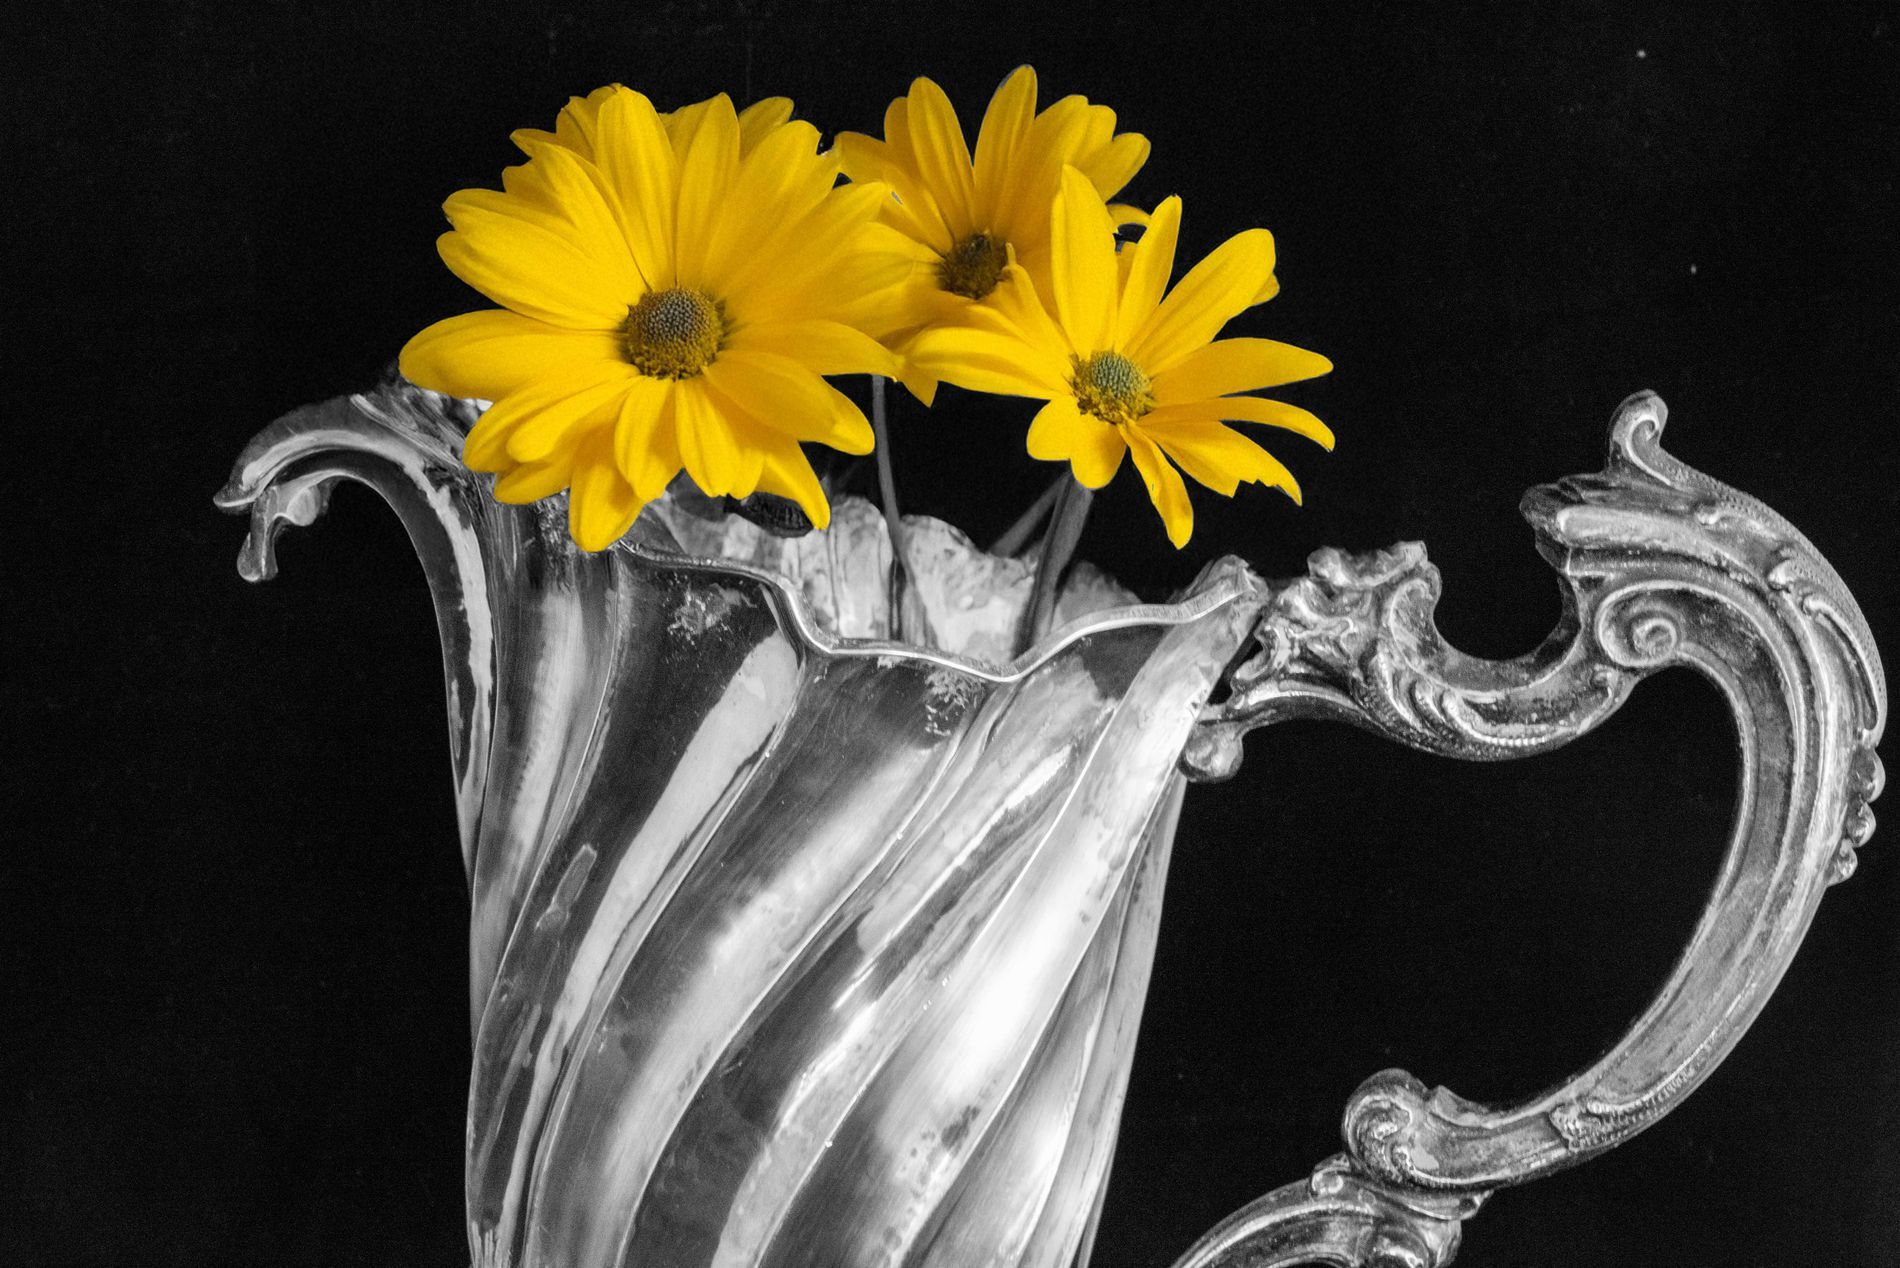
Daisy Vase
three vibrant yellow daisy flowers, the flowers are fully bloomed, it's center is darker shade of yellow, the three daisies are put in a silver shiny vase, the vase is in the shape of a jug with an ornate handle and the background is solid black
an eye level shot of a three daisies photograph, the photograph is taken indoors in studio lights highlighting the textures of the flower petals and the shiny surface of the vase, the dark solid background is creating a huge contrast with the cheerful colors of the daisies, the metals shiny vase is giving a classy vibe, the over all feeling the photograph is emphasizing is artistic and deep
Labels: Daisy, Flower, Plant, Jug, Flower Arrangement, Flower Bouquet, Pottery, Petal, Adult, Bride, Female, Person, Wedding, Woman, Cup, Daffodil, Sunflower, Jar, Vase, Water Jug, Background, Daisies
Camera: NIKON CORPORATION NIKON D800
Lens: 50.0 mm f/1.8, AF Nikkor 50mm f/1.8D
Aperture: F16
Exposure: 1/30 sec
ISO: 6400
Focal length: 50.0 mm